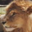
Label: lion